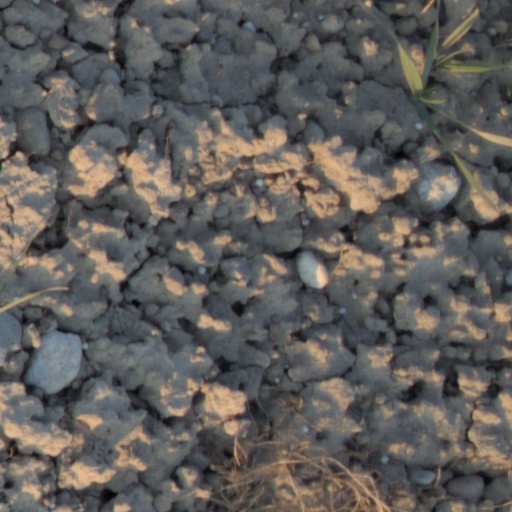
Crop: wheat